Eucalyptus parramattensis

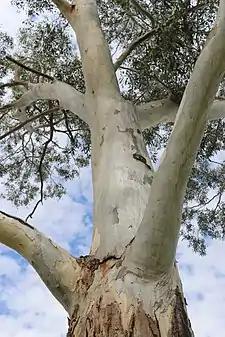
bark

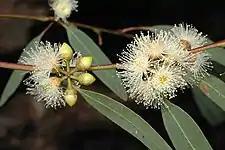
flower buds

Eucalyptus parramattensis, commonly known as the Parramatta red gum or drooping red gum, is a species of small to medium-sized tree that is endemic to eastern New South Wales. It has smooth, mottled bark, lance-shaped to curved adult leaves, flower buds in groups of seven, white flowers and hemispherical fruit.